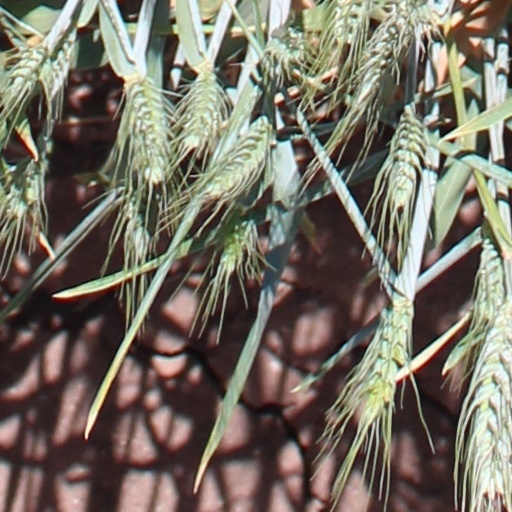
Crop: wheat